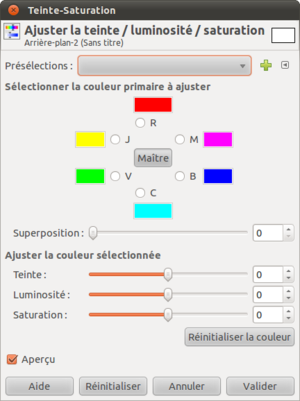
Le modèle TSL pour teinte saturation luminosité, est un système de gestion des couleurs en informatique.